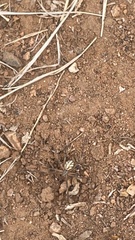
Species: Lactrodectus_hesperus